Lunch Date

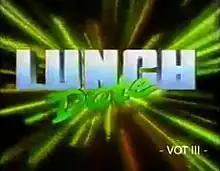
Title card from 1989 to 1993

Lunch Date is a Philippine television variety show broadcast by GMA Network. Originally hosted by Orly Mercado, Rico J. Puno, Chiqui Hollmann and Toni Rose Gayda, it premiered on June 9, 1986. The show concluded on March 19, 1993.